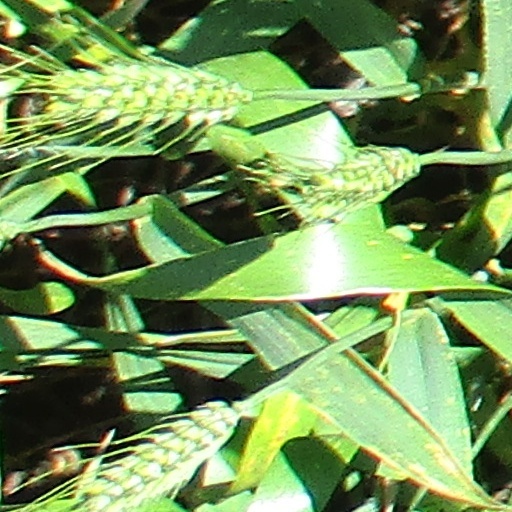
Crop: wheat